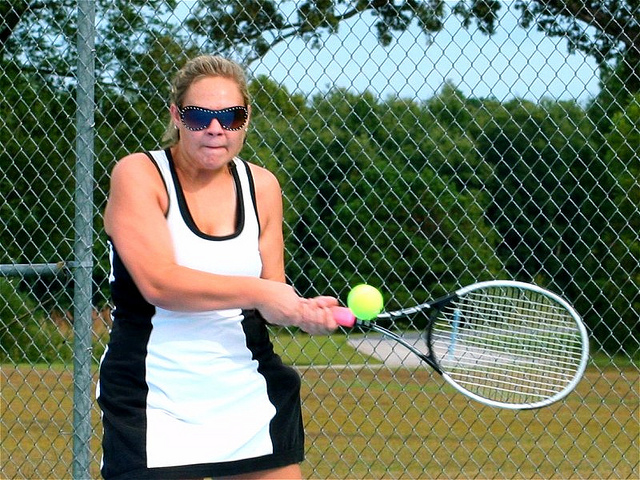
người phụ nữ đang cầm vợt tennis đứng trên sân đánh bóng